George Bourne

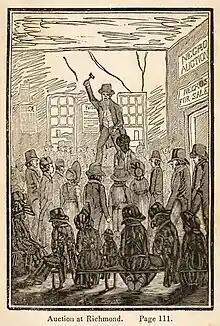
Illustration from Bourne's book "Picture of Slavery in the United States of America"

Part of the passage read: "The word he [Paul] uses in its original import, comprehends all who are concerned in bringing any of the human race into slavery, or in detaining them in it. . . . Stealers of men are all those who bring off slaves or freemen, and keep, sell, or buy them. To steal a freeman, says Grotius, is the highest kind of theft." This note was eliminated in editions of the "Constitution" published after 1816.